Jake LaMotta

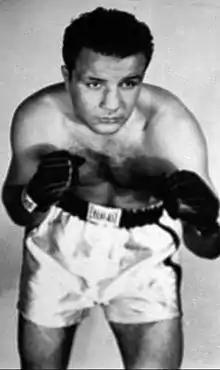
LaMotta in a postcard dated 1952

Giacobbe "Jake" LaMotta (July 10, 1922 – September 19, 2017) was an Italian-American professional boxer who was world middleweight champion between 1949 and 1951. Nicknamed "The Bronx Bull" or "Raging Bull" for his technique of constant stalking, brawling and inside fighting, he developed a reputation for being a "bully"; he was what is often referred to today as a swarmer and a slugger.